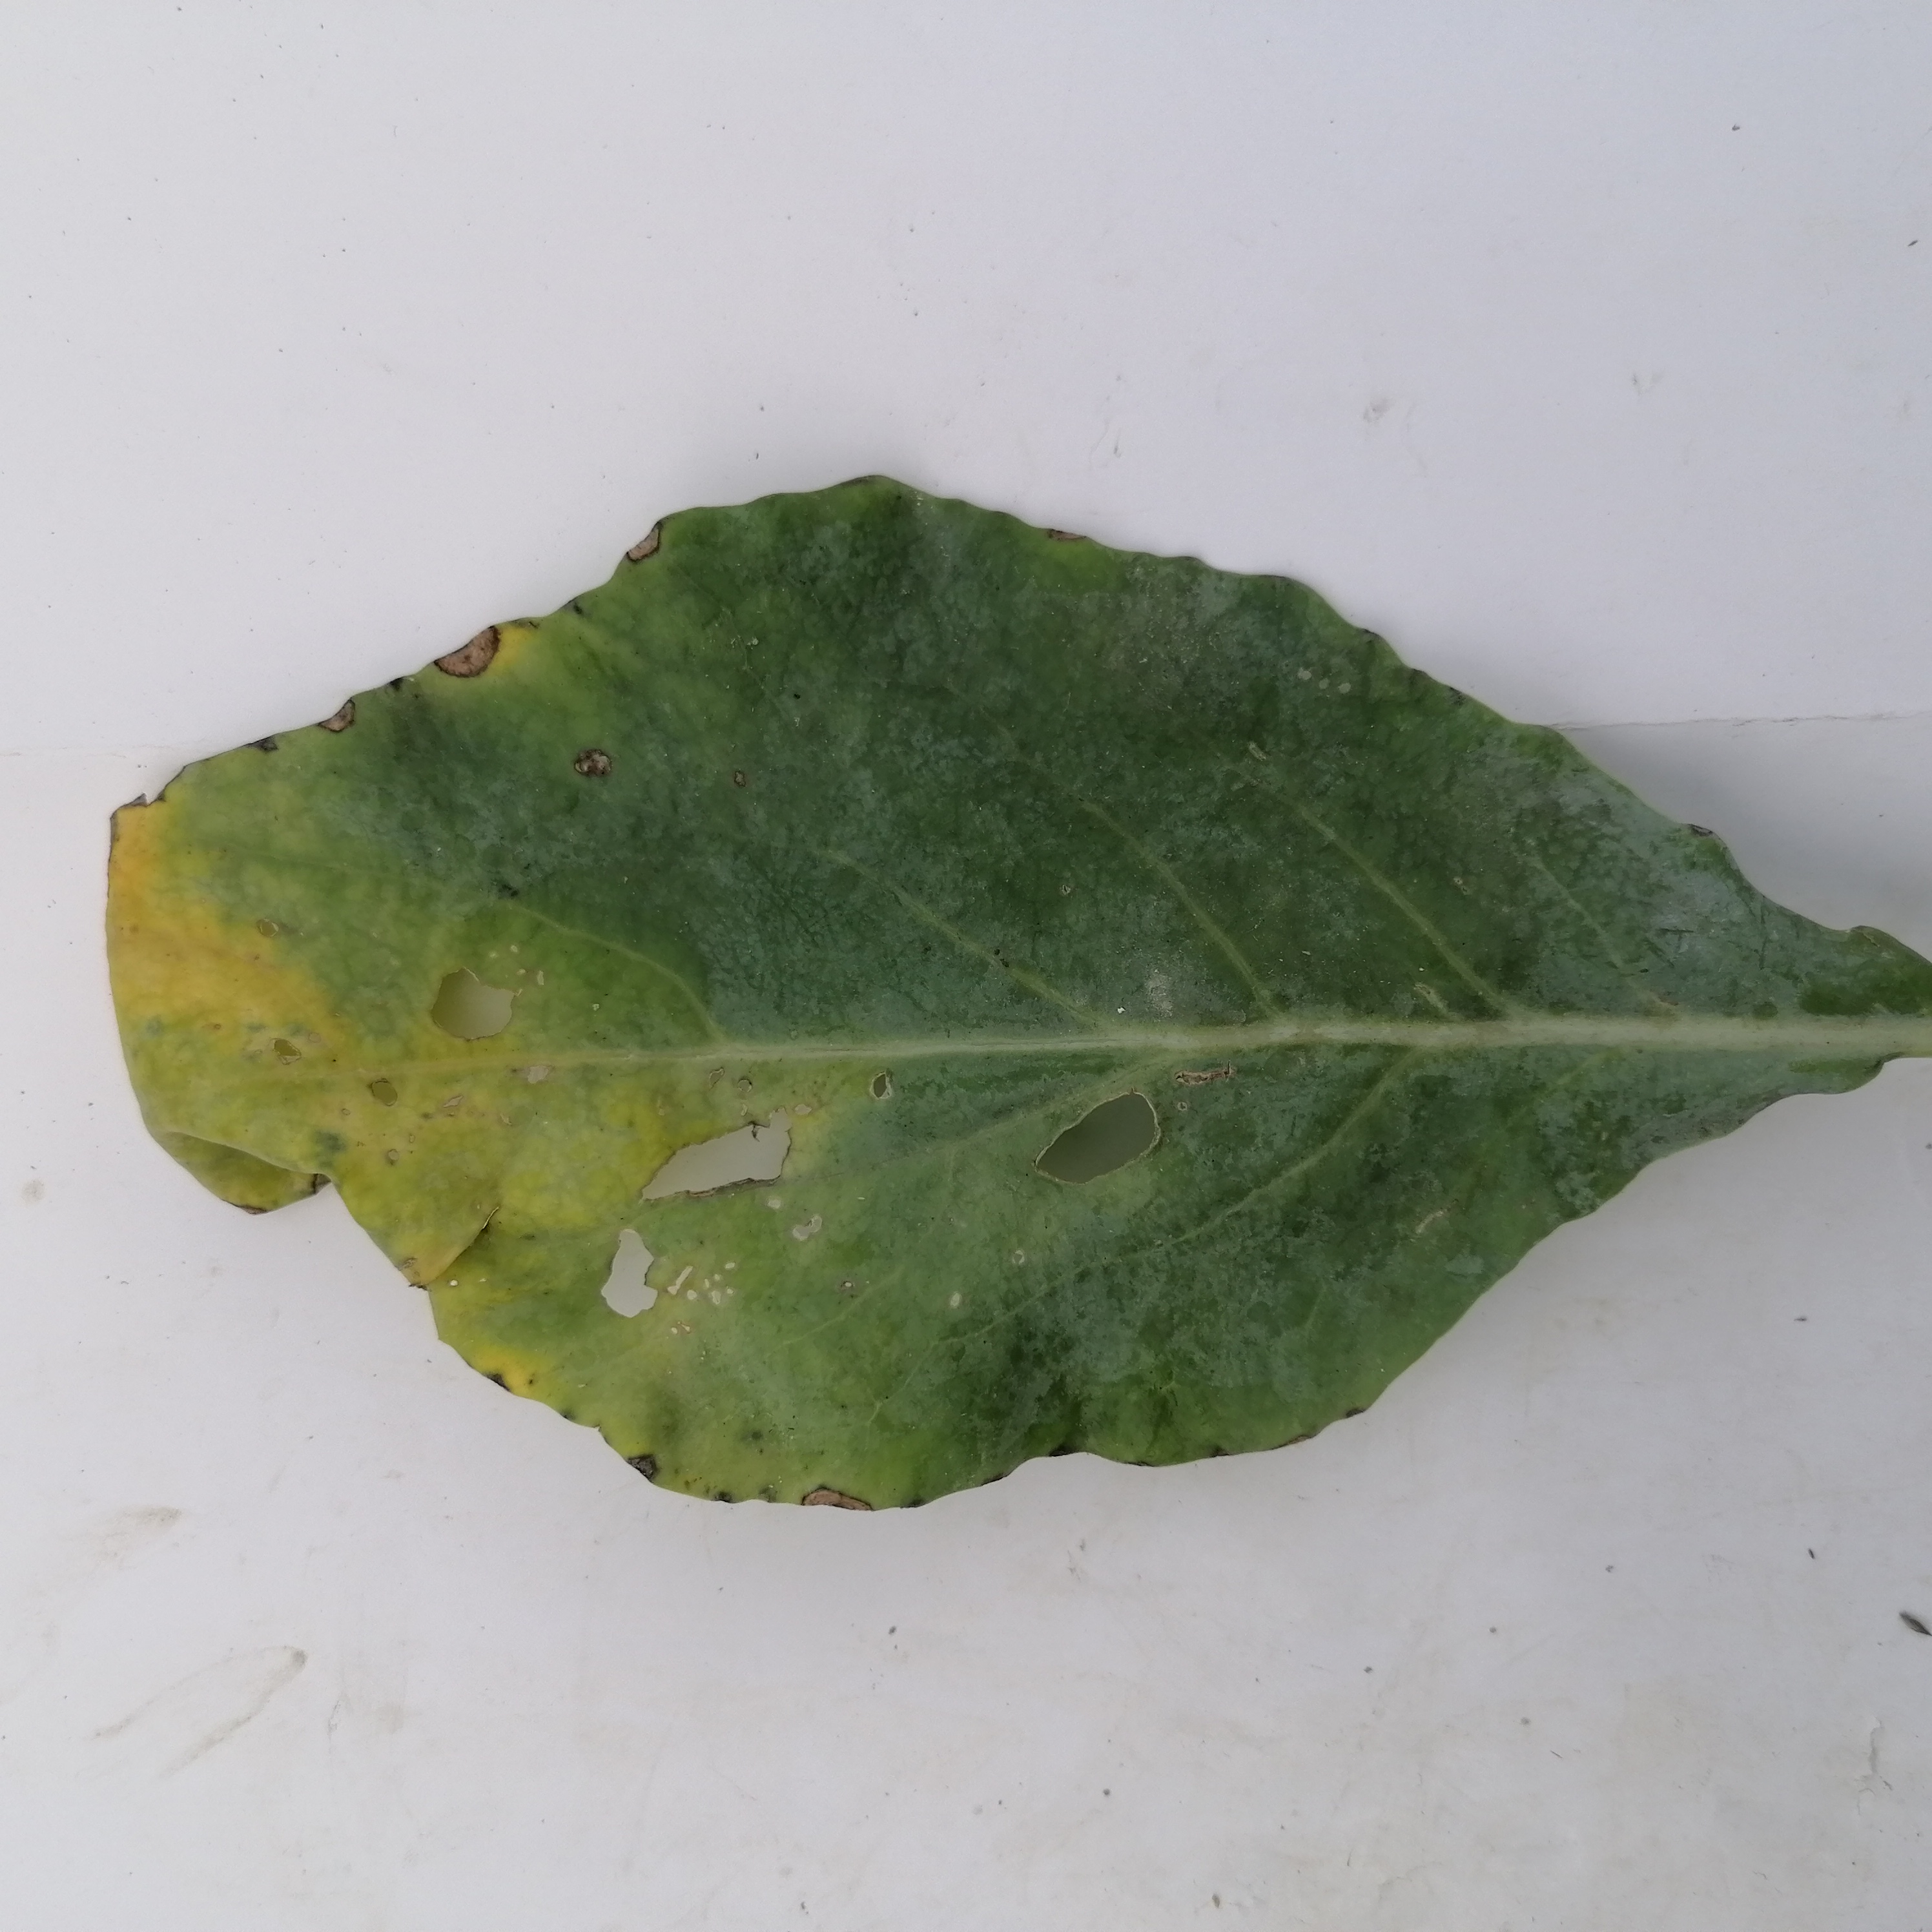
Label: Black Rot